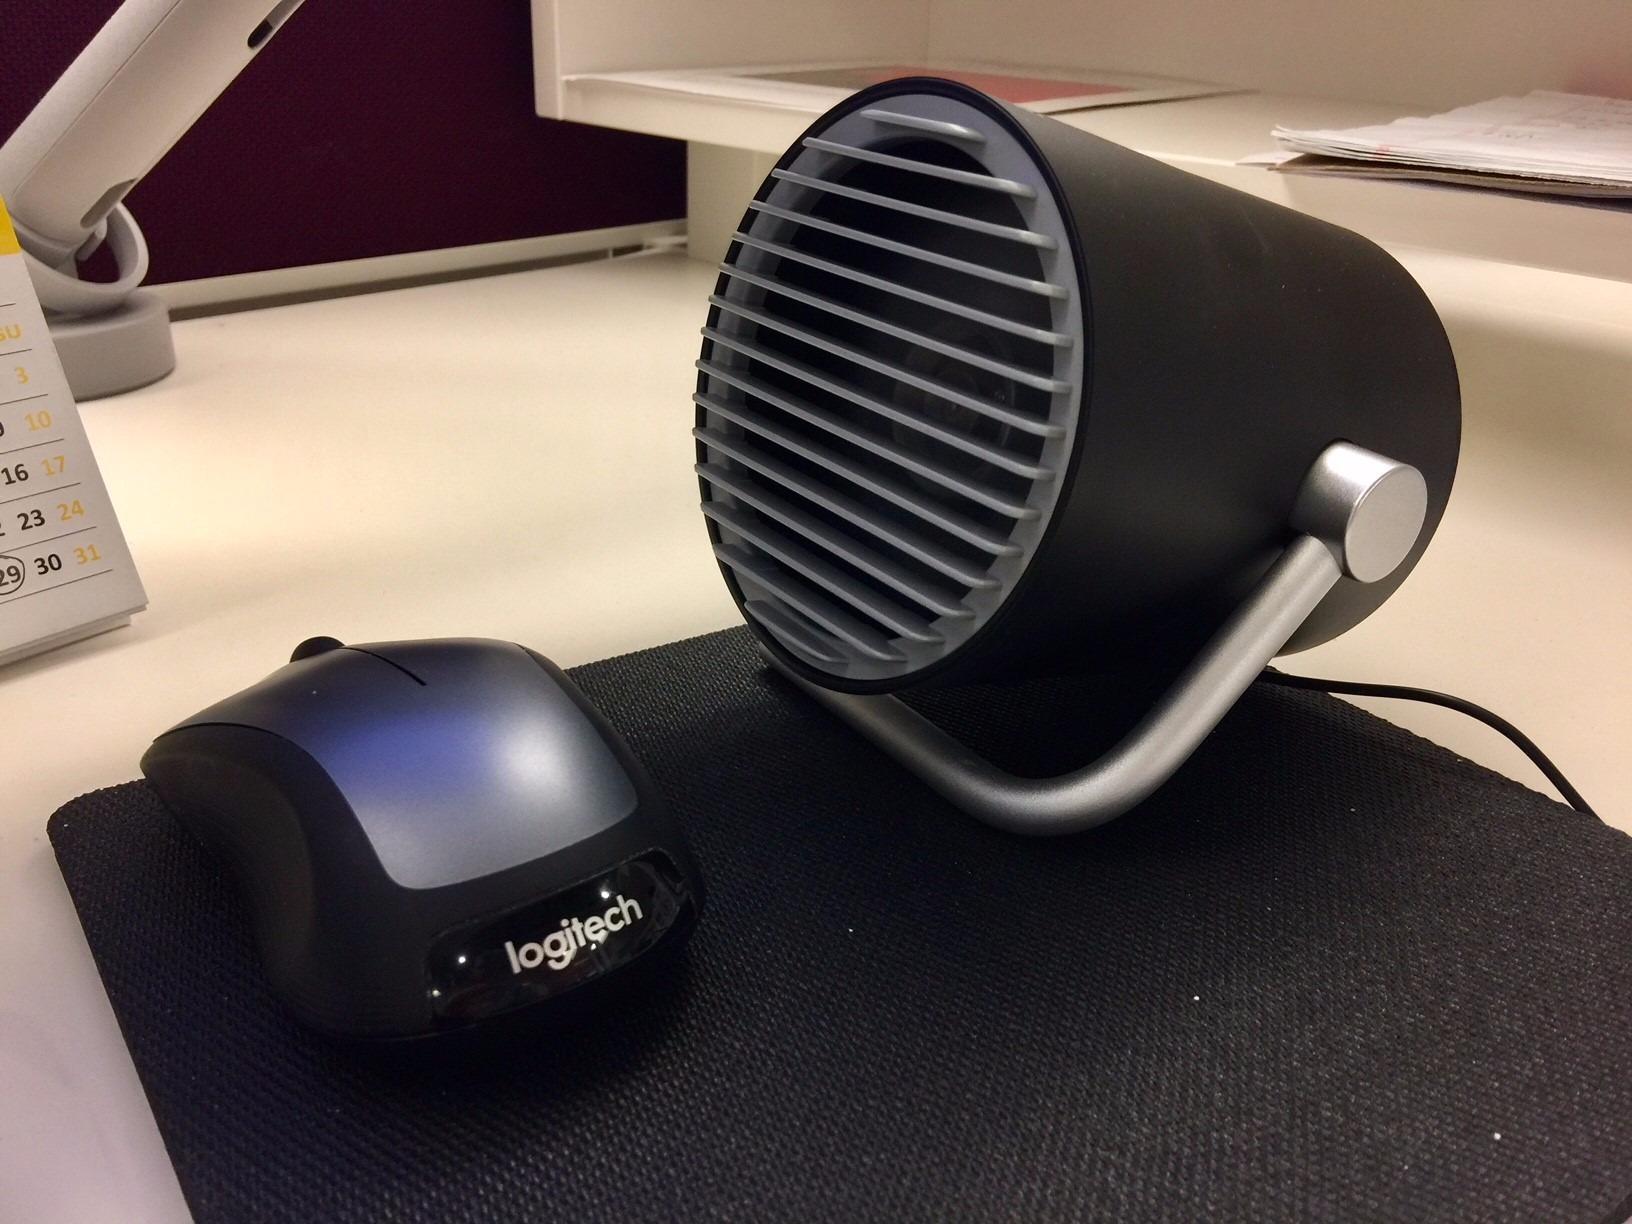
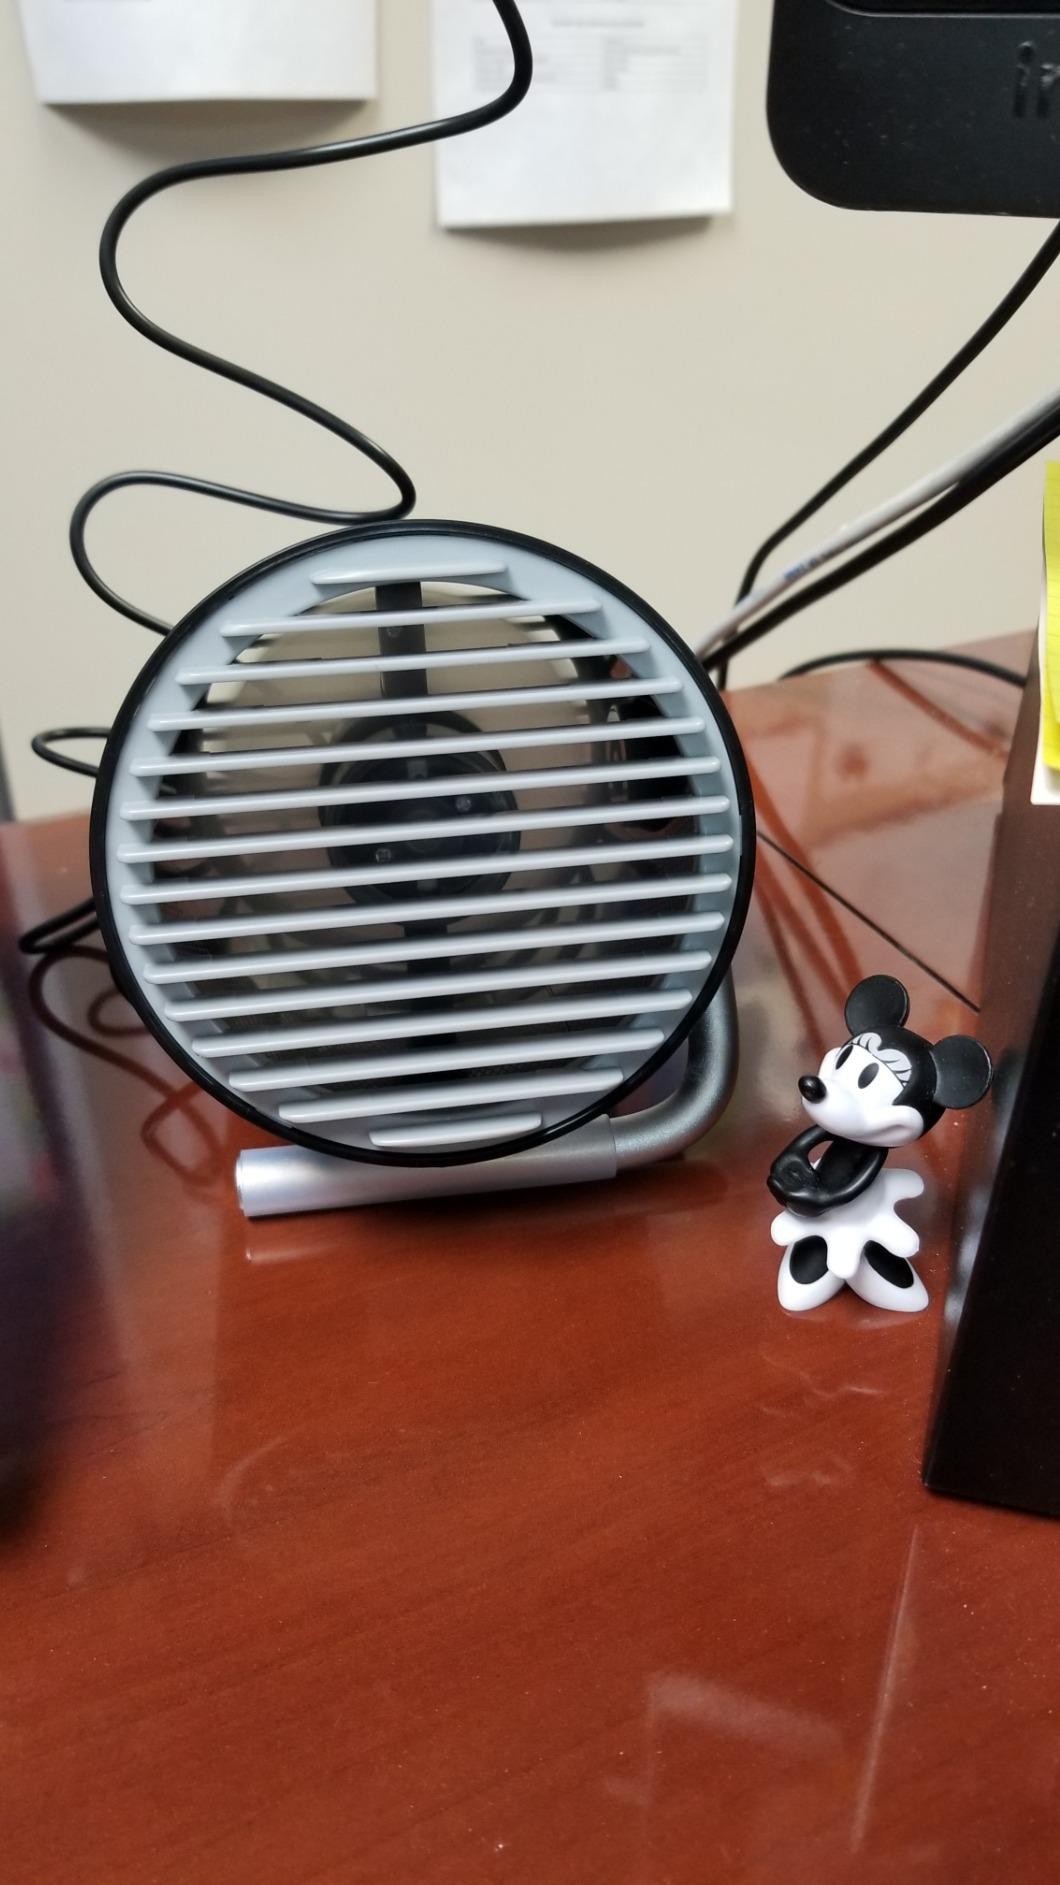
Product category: fan
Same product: yes